Rhodesian Ridgeback

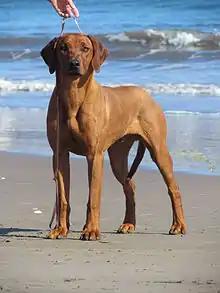
Male Rhodesian Ridgeback

The genotype responsible for the ridge was found by a consortium of researchers at the Swedish University of Agricultural Sciences (Nicolette Salmon Hillbertz, Göran Andersson, et al.), Uppsala University (Leif Andersson, Mats Nilsson, et al.) and the Broad Institute (Kerstin Lindblad-Toh, et al.) in 2007.